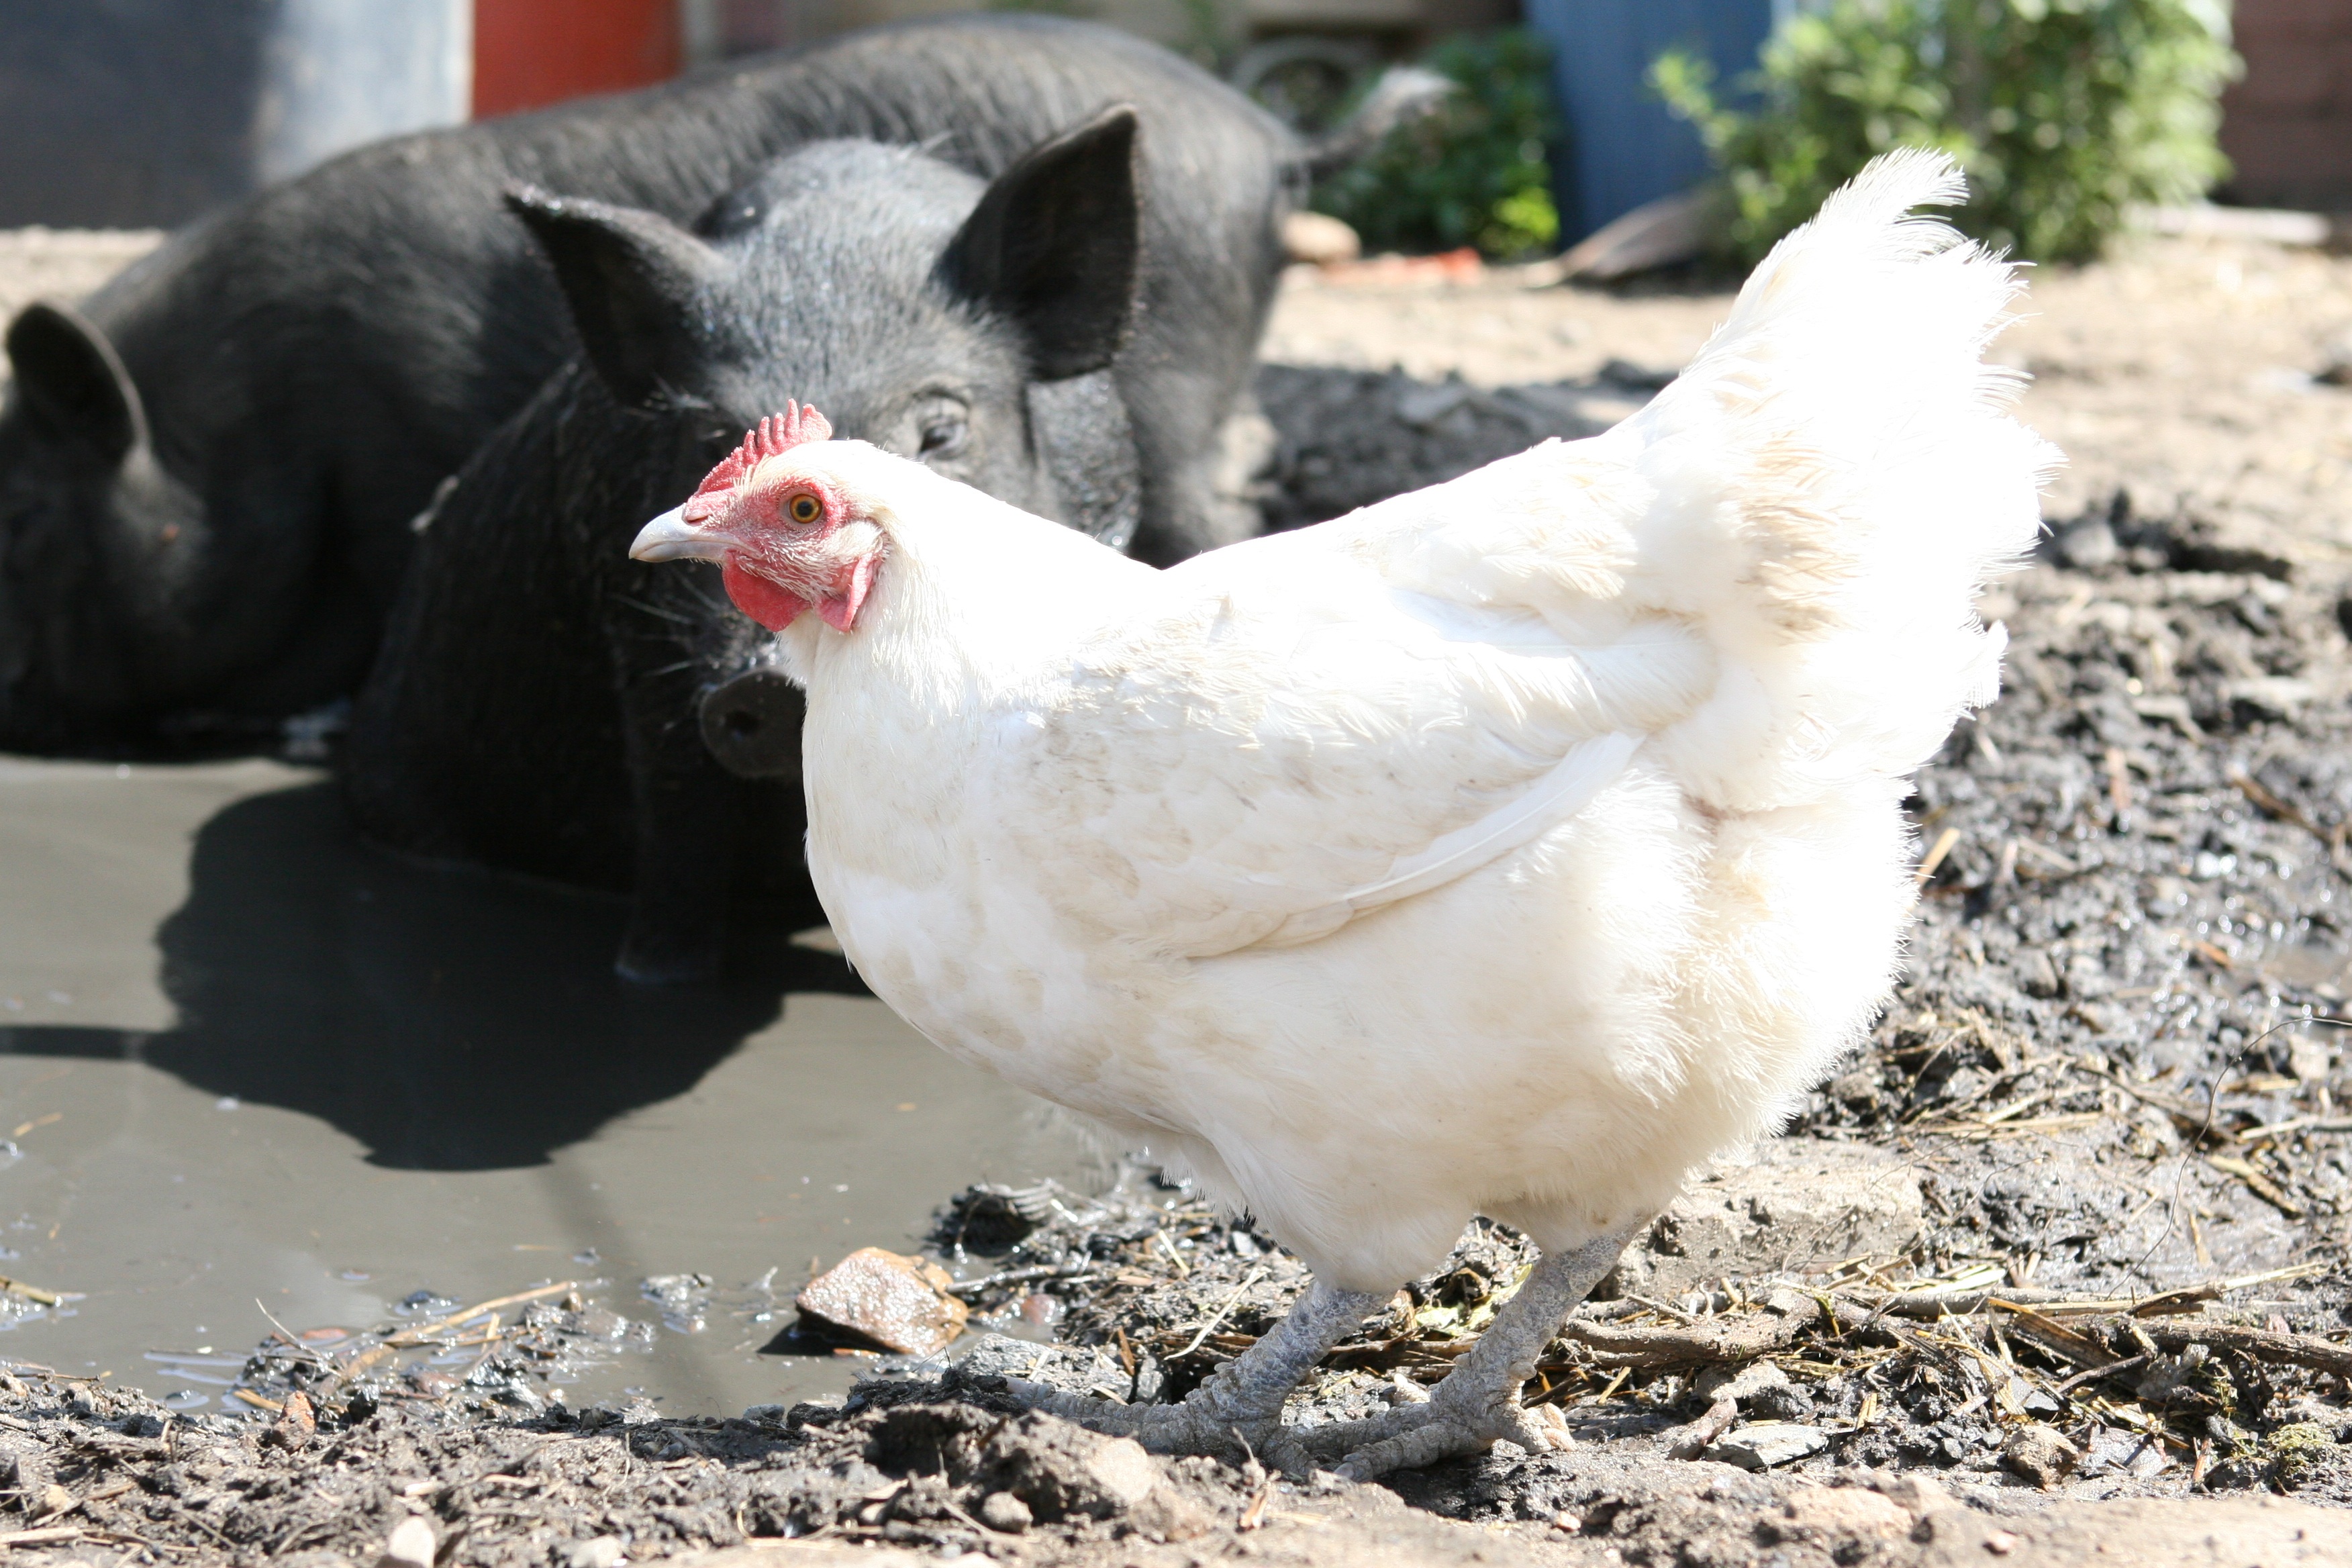
bird, girl, farm, animal, cute, female, wild, food, farming, clean, dirty, ear, lady, pink, healthy, pork, chicken, fowl, fauna, friend, rooster, eco, hen, bacon, boar, outdoors, outside, family, shelter, piglet, sow, fat, snout, duck, galliformes, straw, smell, vertebrate, big, pig, smelly, piggy, ham, organic, slaughter, snort, stink